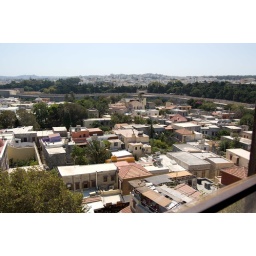
View from the clock tower in the old city of Rhodes